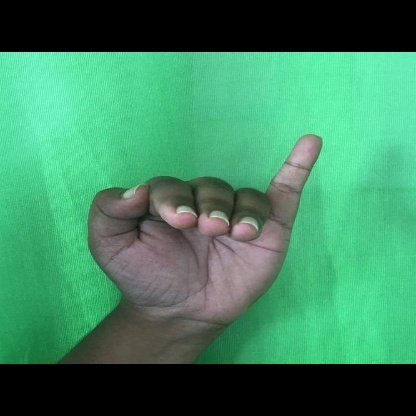
Mudra: Hamsapaksha